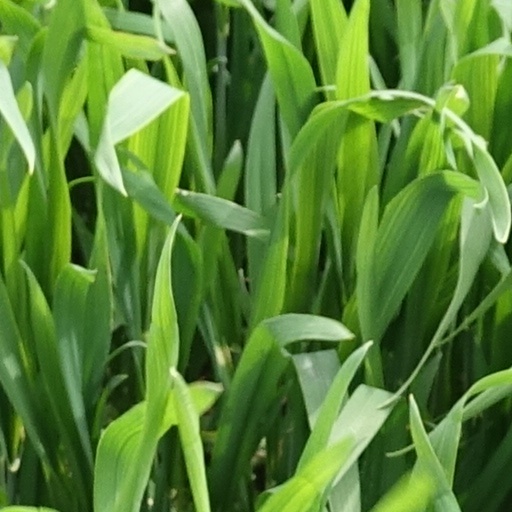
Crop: wheat